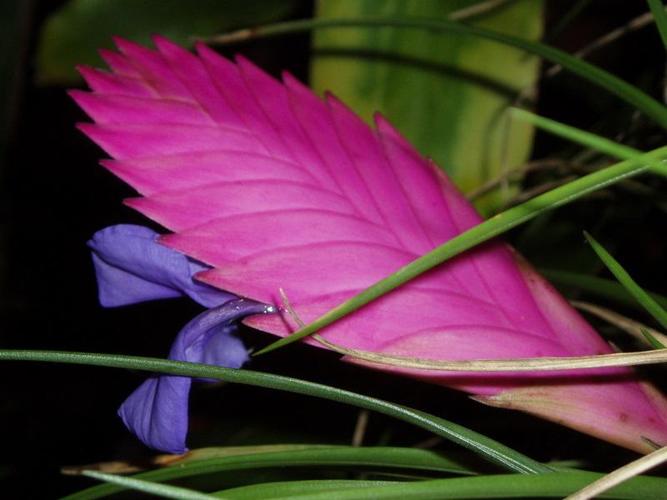
Label: ball moss